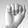
ASL letter: A